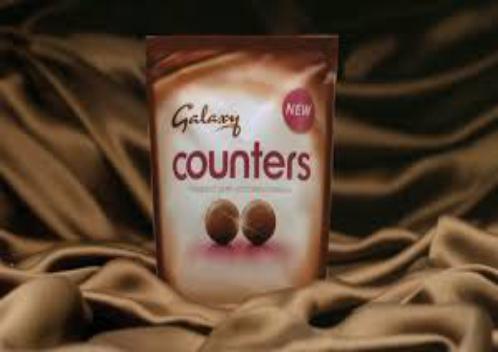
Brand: Galaxy Counters
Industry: Food